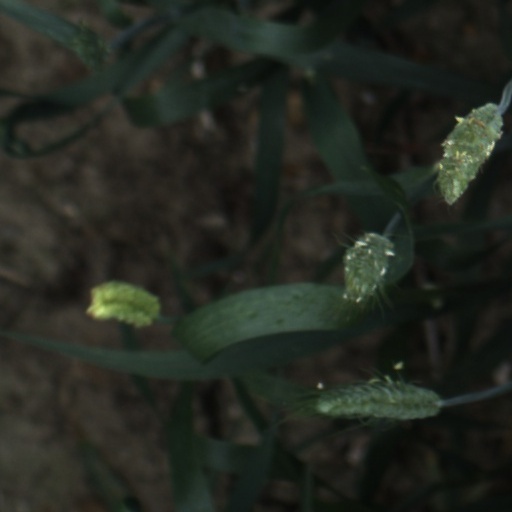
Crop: wheat